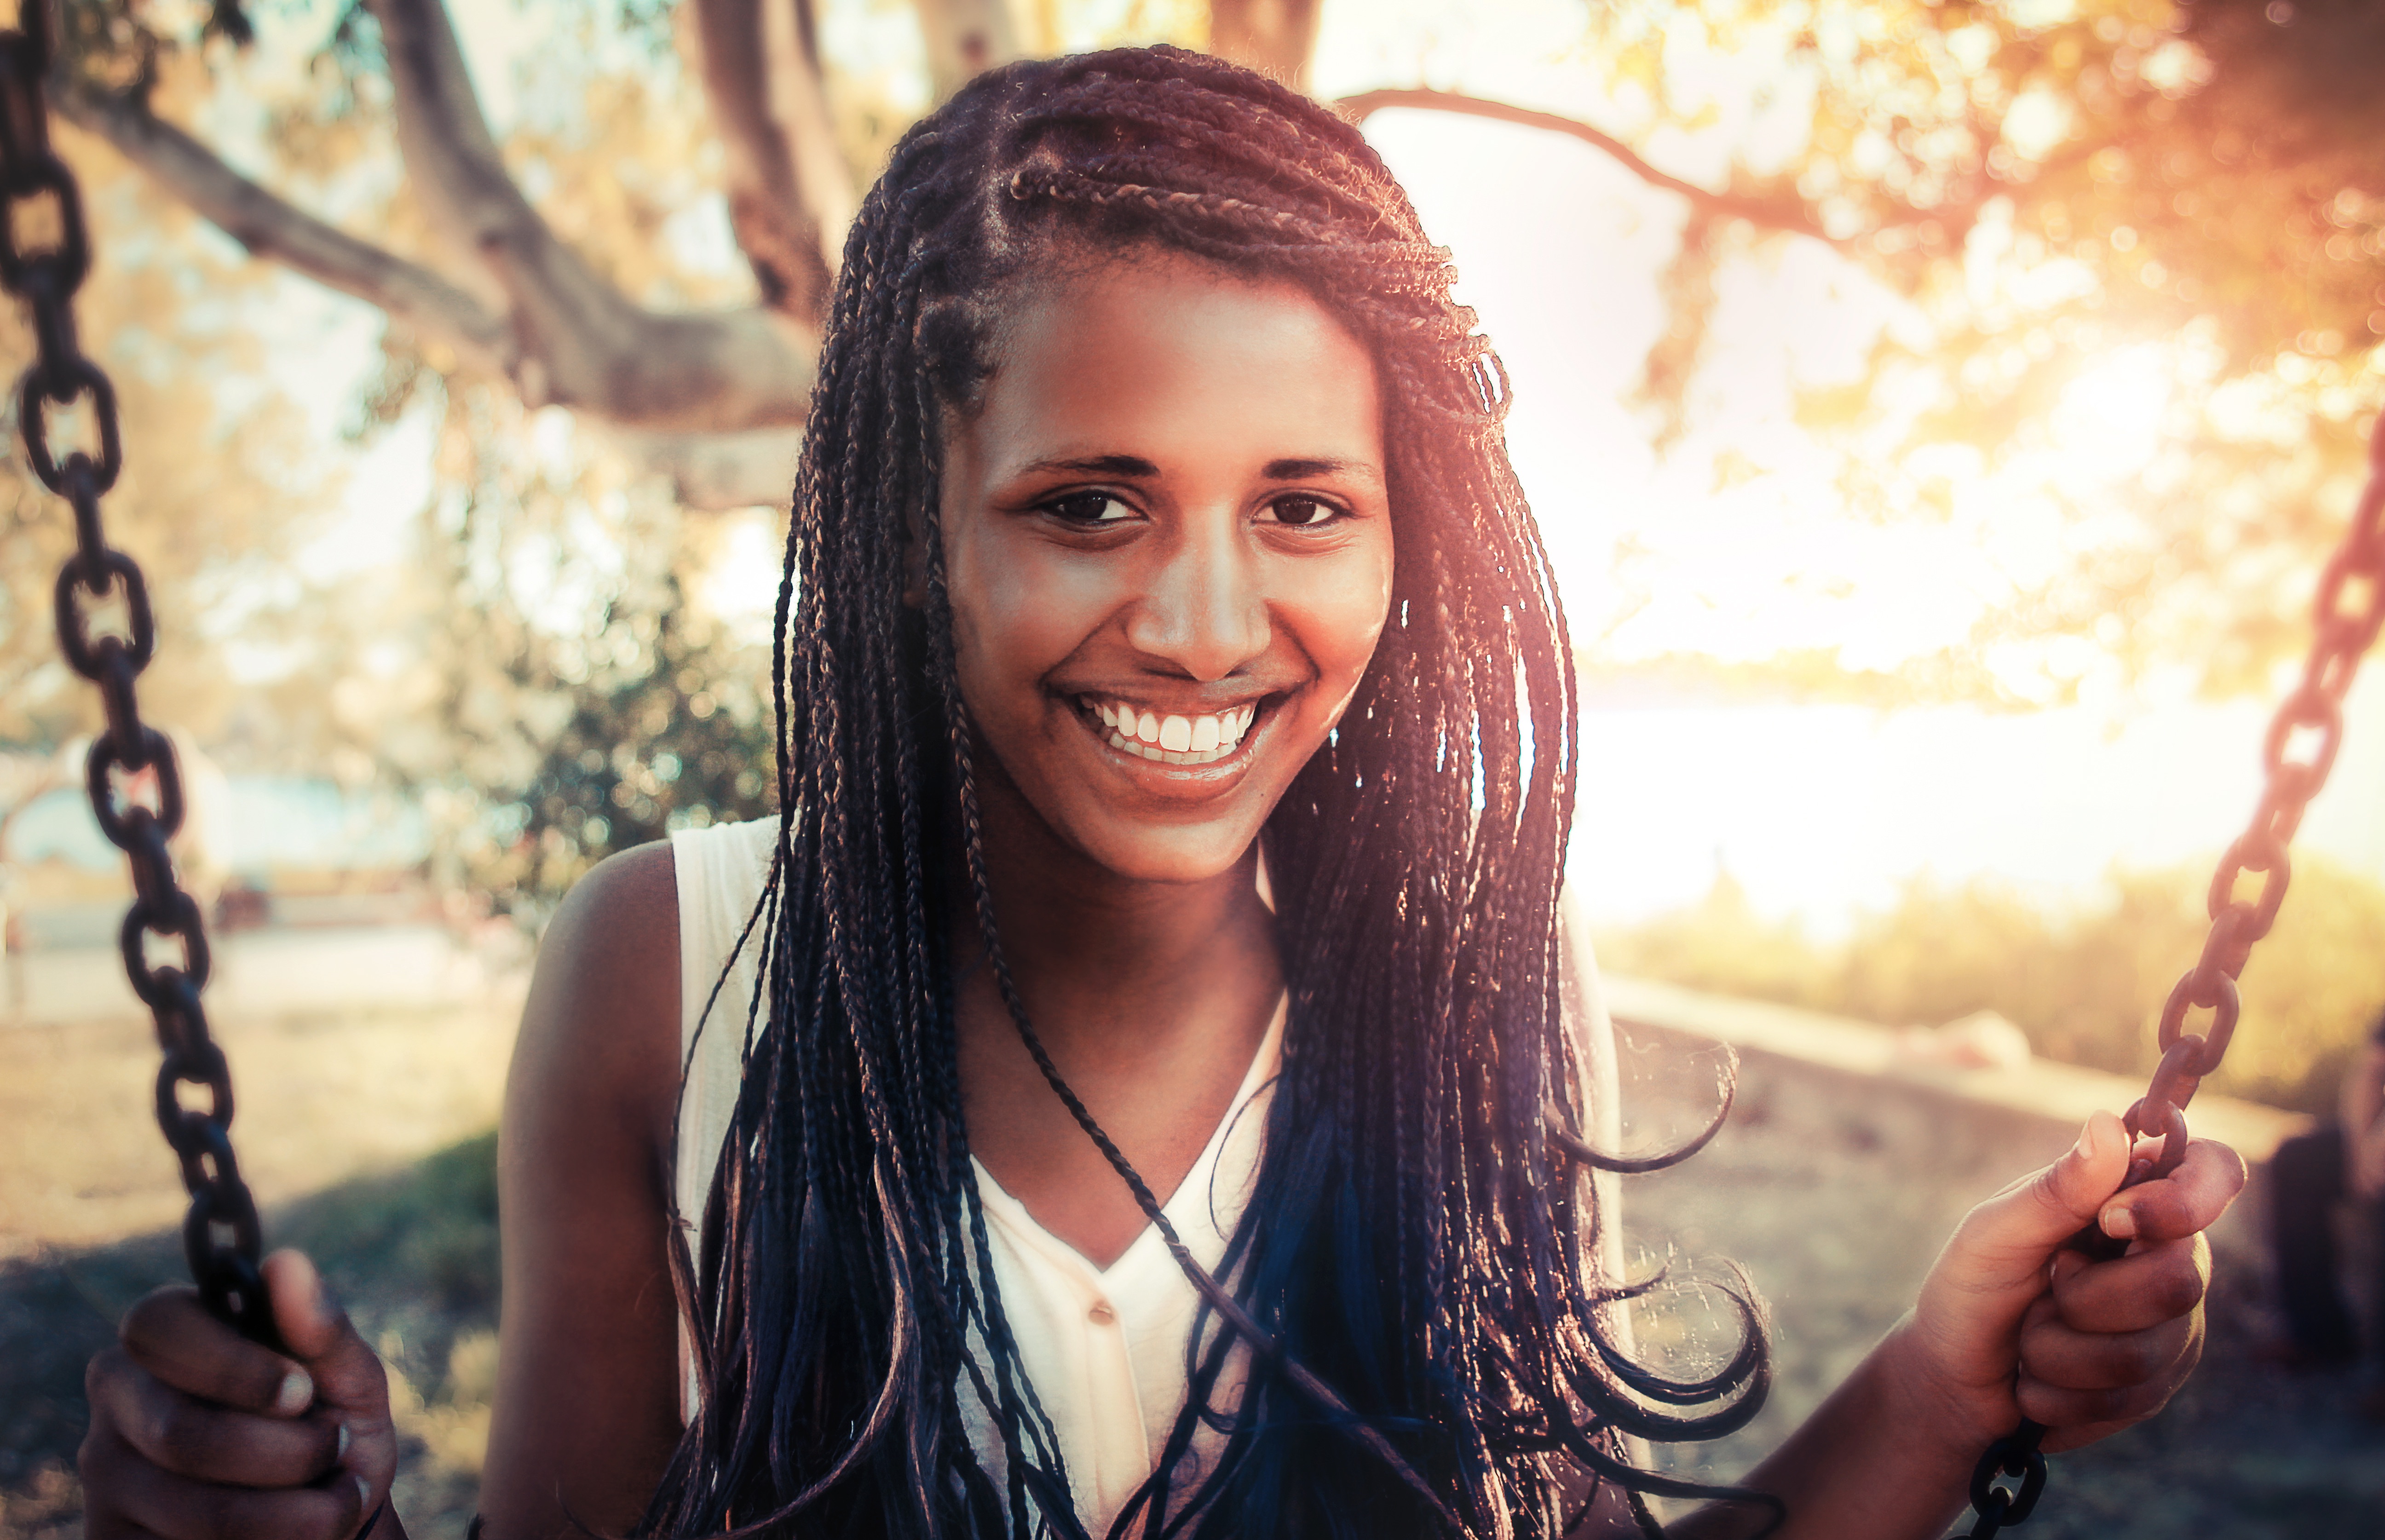
person, people, girl, woman, hair, photography, portrait, model, fashion, lady, facial expression, swing, hairstyle, smiling, smile, braid, photograph, beauty, emotion, photo shoot, brown hair, portrait photography